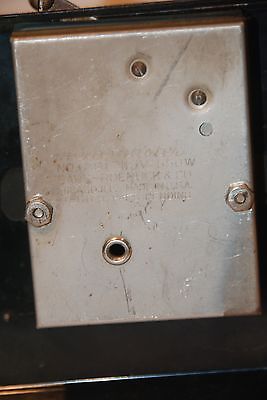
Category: toaster